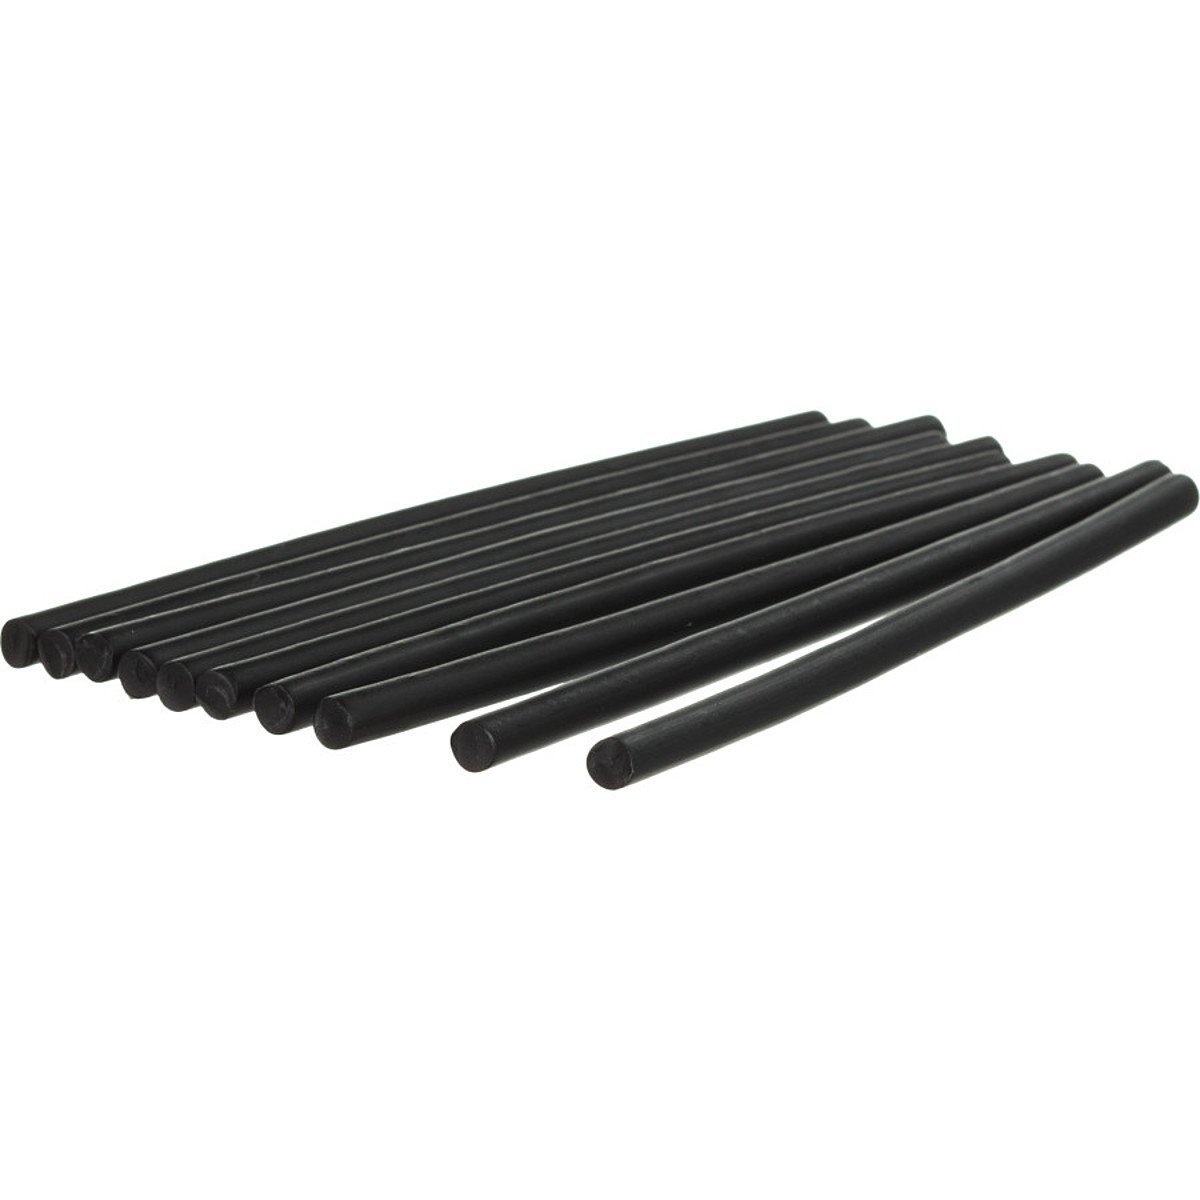
Swix P-tex - Black- 10 P-Sticks - T1716B
Drip Candles for Base Repairs - T1716B Our Swix P-Tex 10-pack helps make consistent base repairs all season long. Whether you're a seasoned tune professional, or an off-piste rider, these drip candles help fill the gouges from early-season snowpack to your slush-filled spring. 6mm diameter , they're what you need to keep having fun all season long. No p-tex gun is required. Key Features: 10 Clear P-Tex Sticks 6mm diameter 6 inch / 15.5cm / 152mm length 90g (3.2oz) Drip Candles - does not need p-tex gun
Brand: Swix
Category: Sporting Goods > Outdoor Recreation > Winter Sports & Activities > Skiing & Snowboarding > Ski & Snowboard Tuning Tools > Ski & Snowboard P-Tex Products